Seal of the president of the Philippines

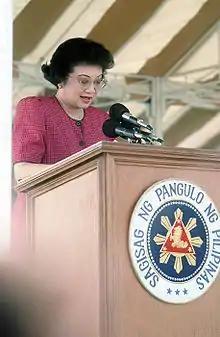
President Corazon Aquino delivering a speech before base workers at a rally at Remy Field, Olongapo City in 1992. Note the use of the pre-1981 design with the text in Filipino.

In the wake of the 1986 People Power Revolution, President Corazon Aquino abolished the use of many symbols of the Marcos regime, including his presidential seal, and restored the 1951 version of the Ocampo design.